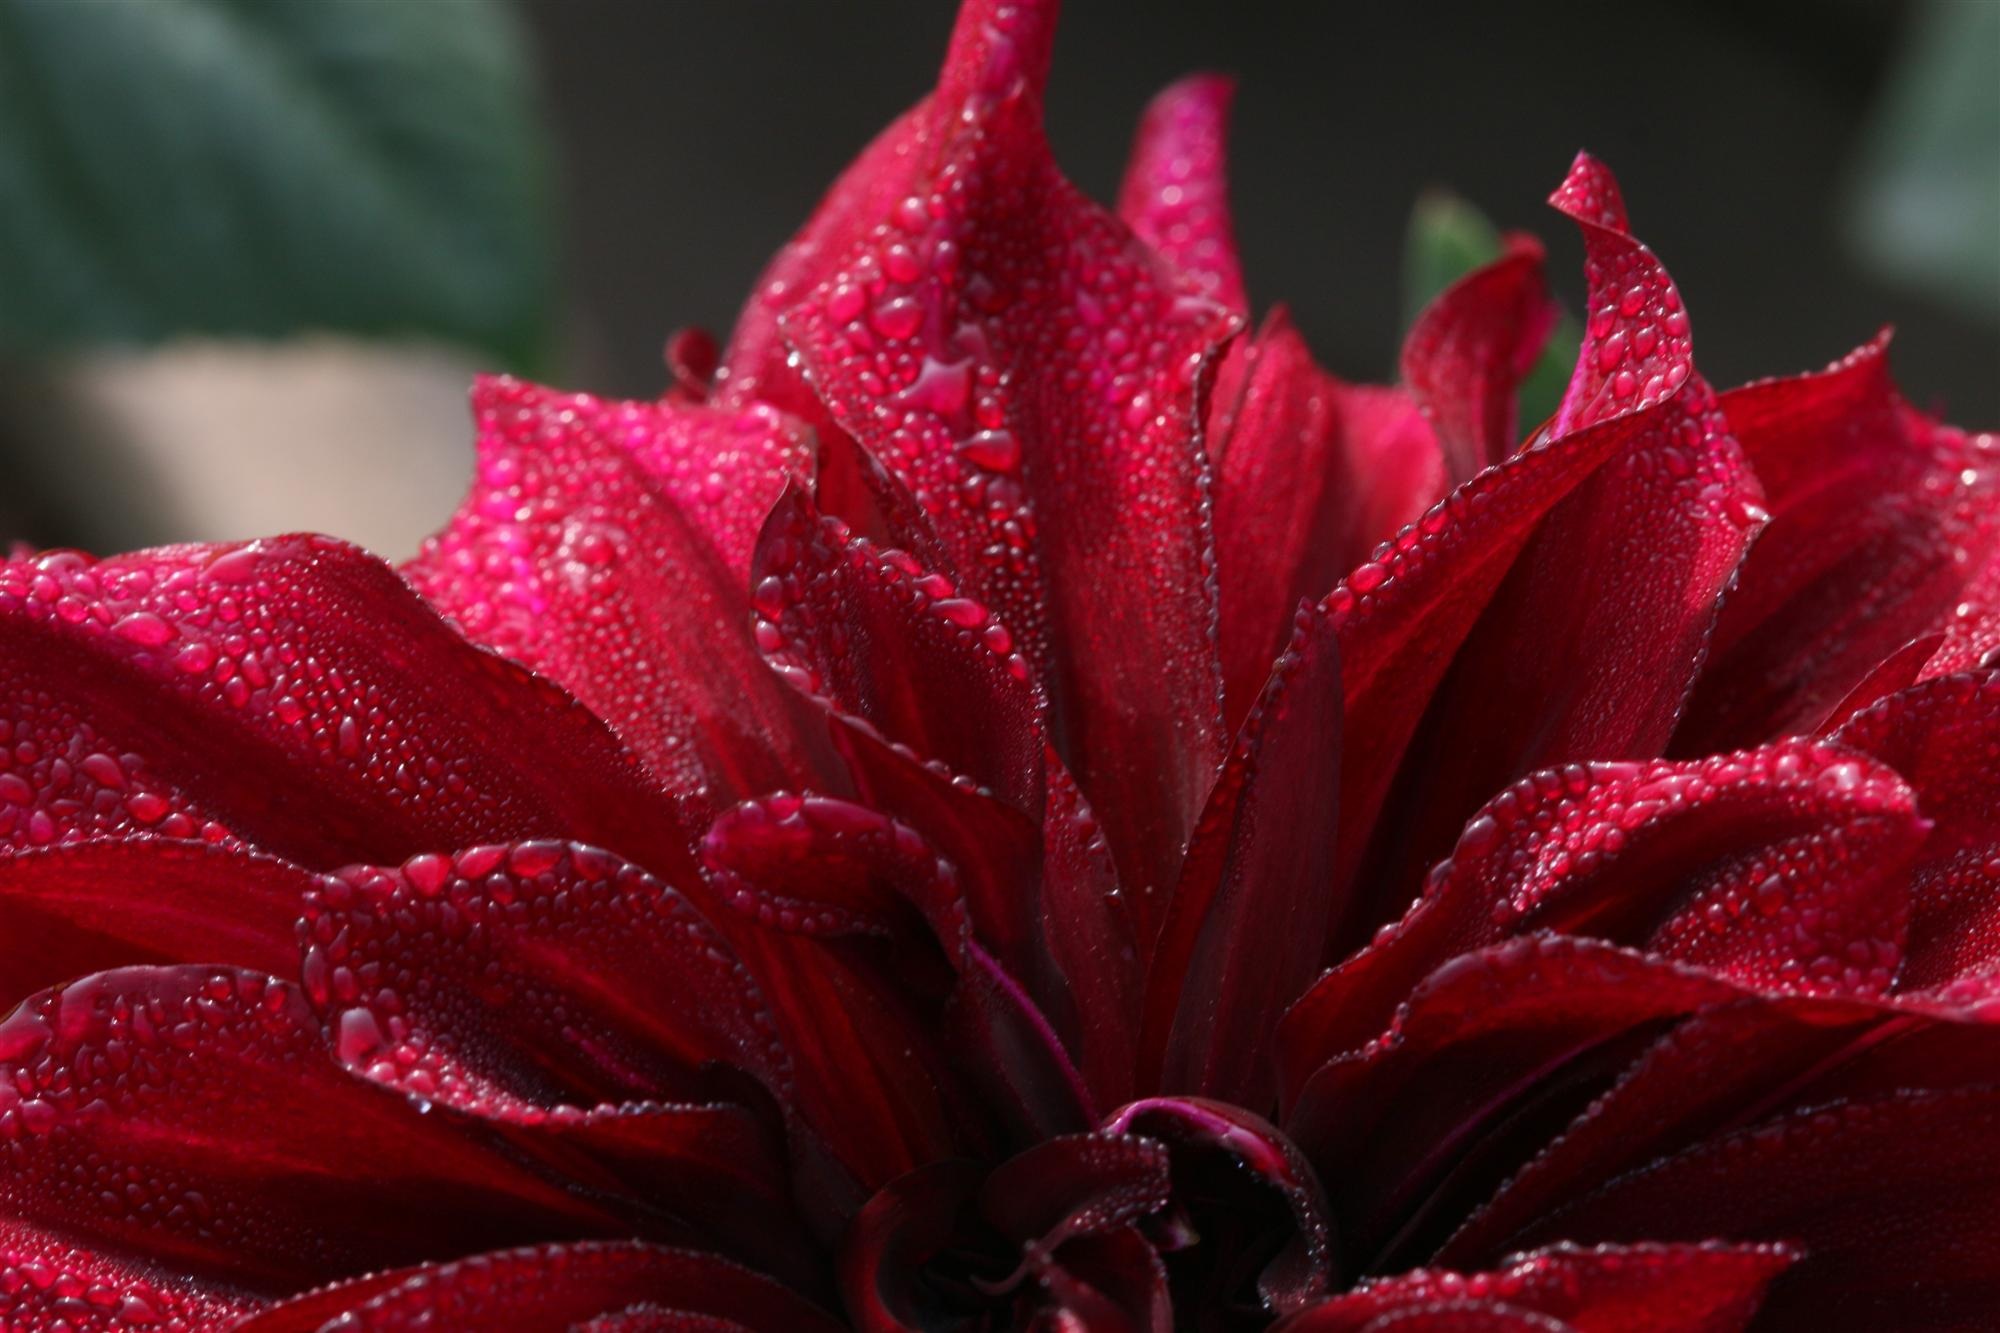
nature, dew, plant, photography, leaf, flower, petal, red, macro, pink, flora, close up, dahlia, lily, macro photography, flowering plant, plant stem, land plant